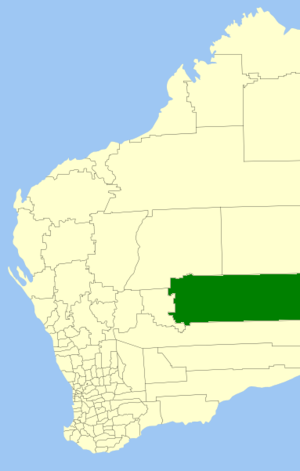
Le Comté de Laverton est une zone d'administration locale au centre de l'Australie-Occidentale en Australie. Le comté est situé à 370 km au nord-est de la ville de Kalgoorlie et à 950 km à l'est-nord-est de la ville de Perth, la capitale de l'État.